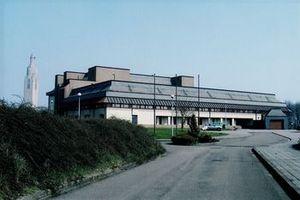
Bâtiment des Archives de l'État à Liège
Les Archives de l’État à Liège sont l’une des 19 implantations des Archives de l'État en Belgique. Ce dépôt se trouve à la rue du Chéra à Liège, dans le quartier de Cointe, à proximité de la gare de Liège-Guillemins.